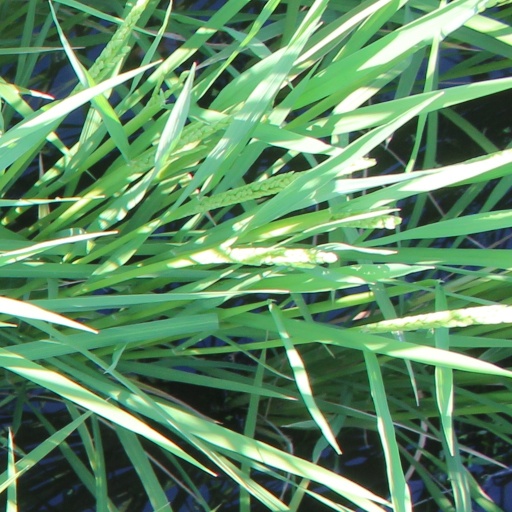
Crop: rice